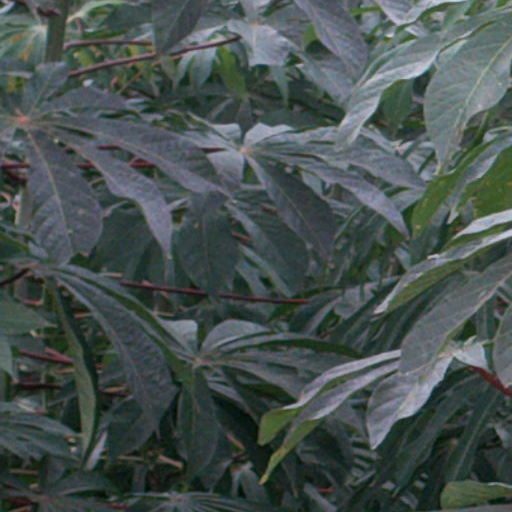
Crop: cassava